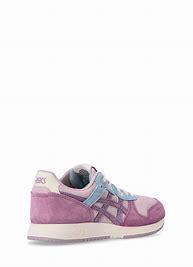
Brand: Asics
Model: Lyte Classic